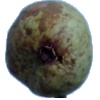
Label: pear_stone